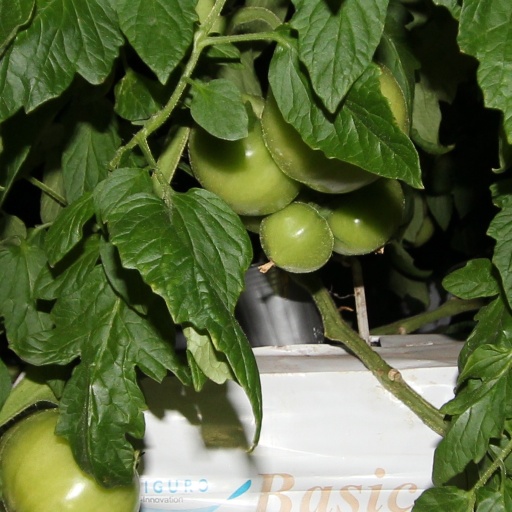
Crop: tomato